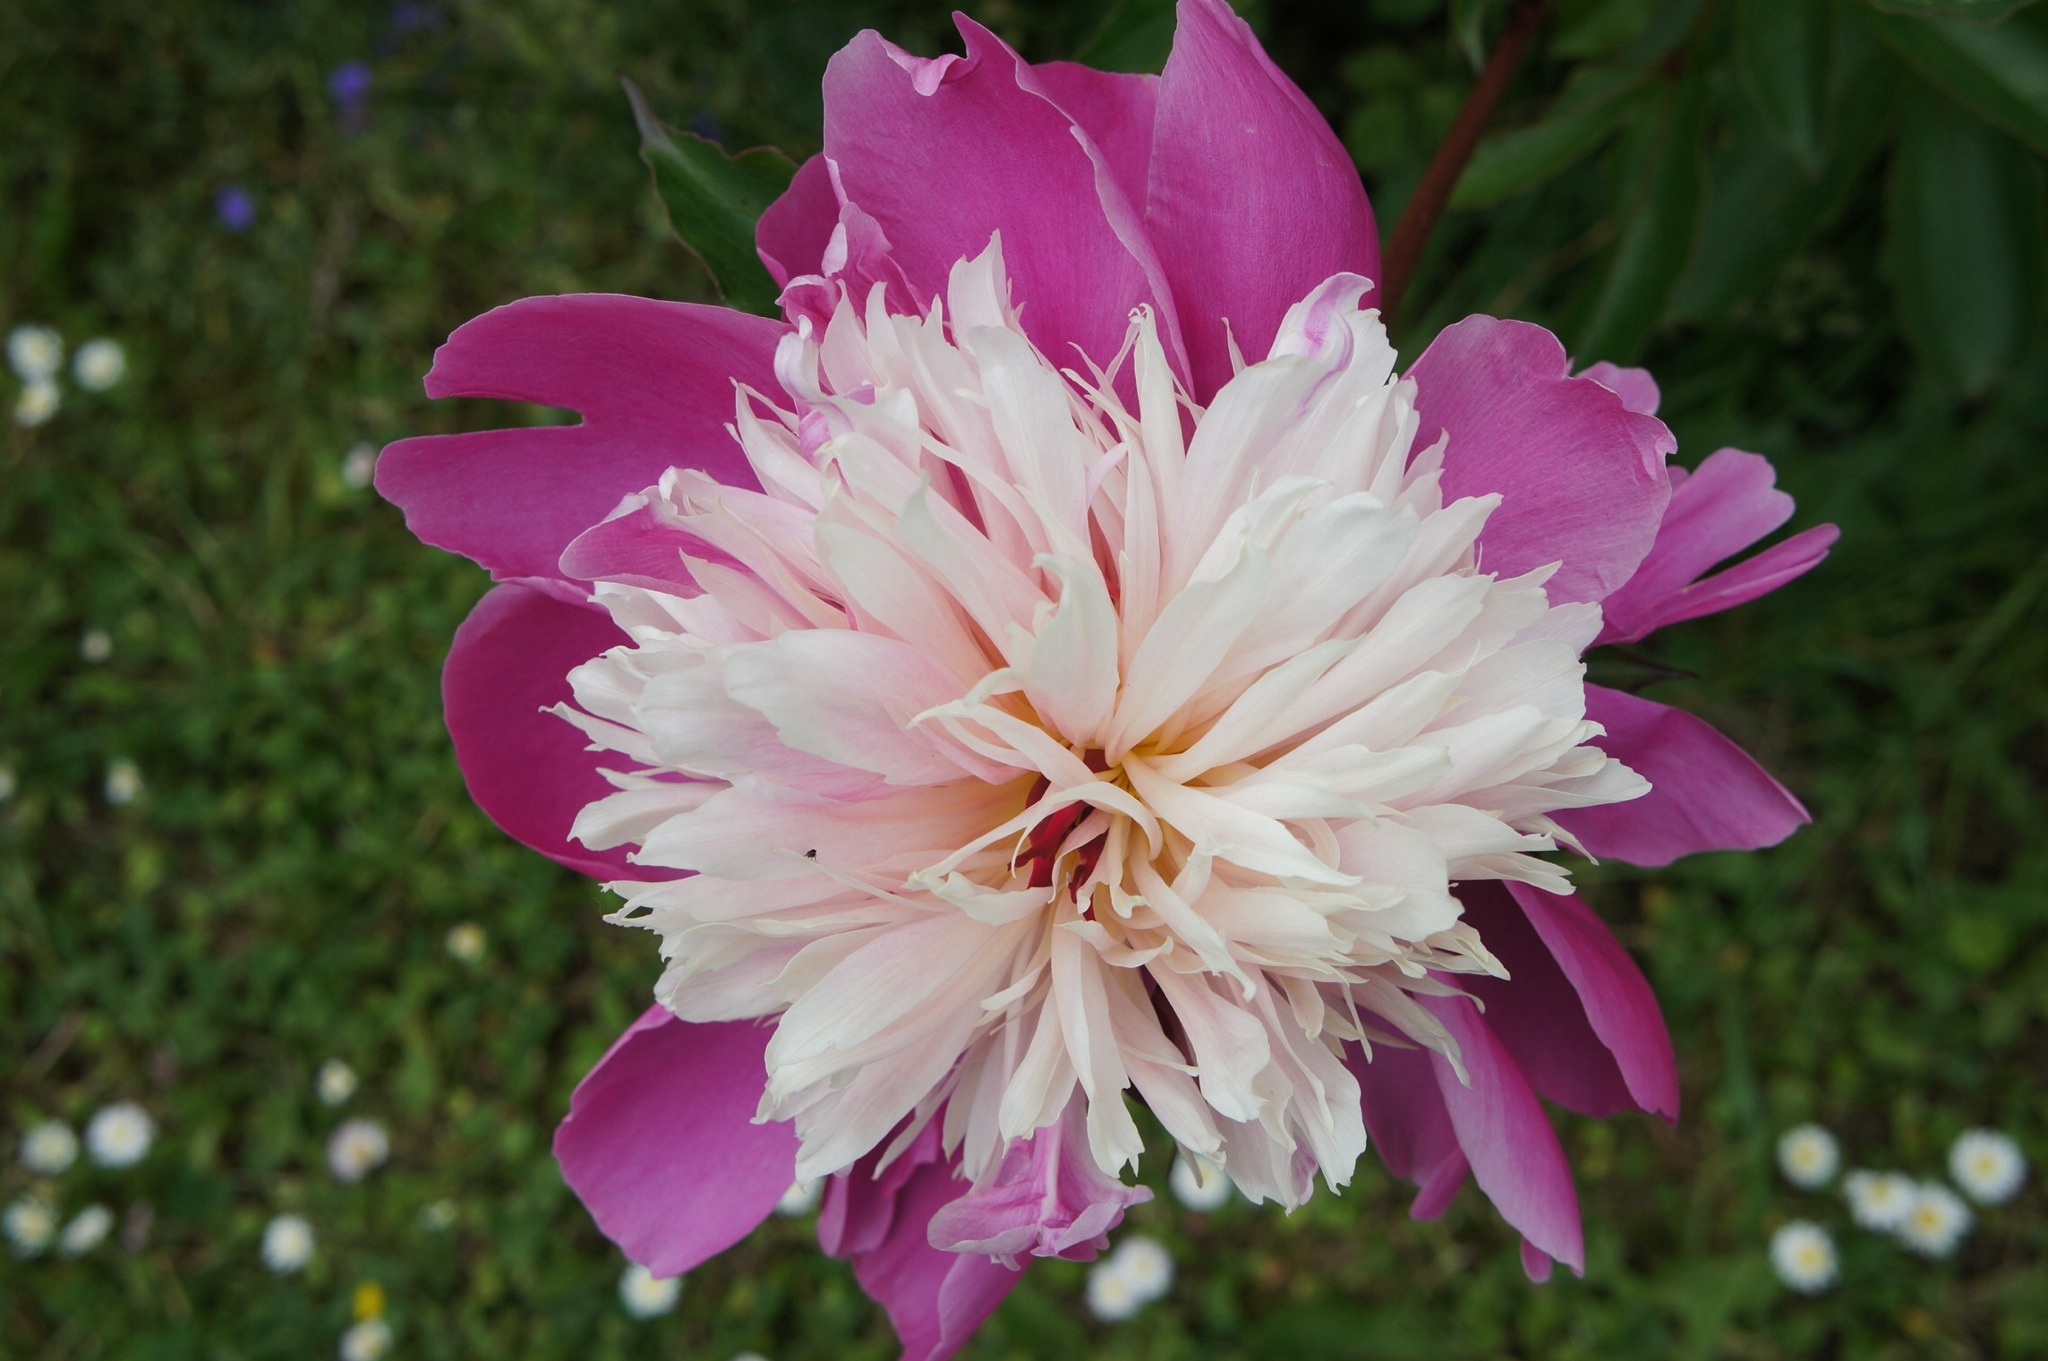
blossom, plant, flower, petal, bloom, green, lush, botany, pink, flora, dahlia, leaves, bud, flower garden, peony, fragrance, macro photography, ornamental plant, flowering plant, daisy family, double flower, annual plant, land plant, garden cosmos